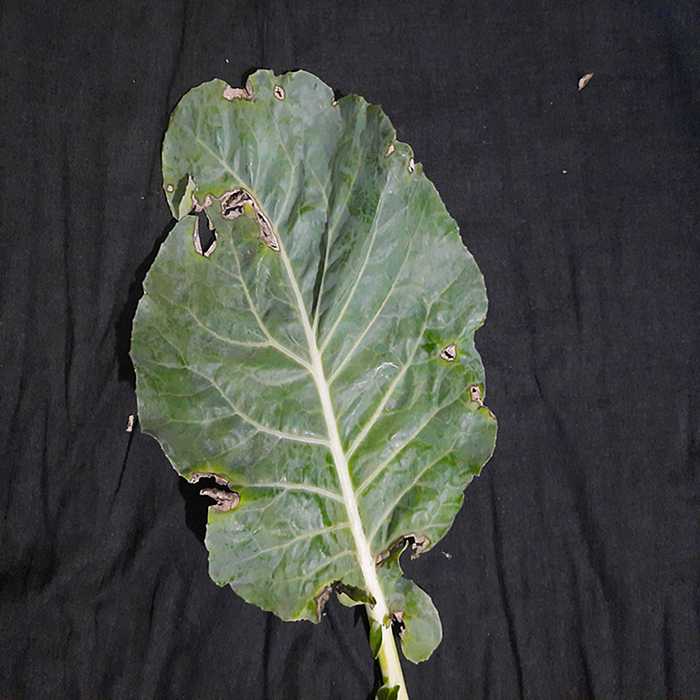
Plant: Cauliflower
Label: Downy mildew